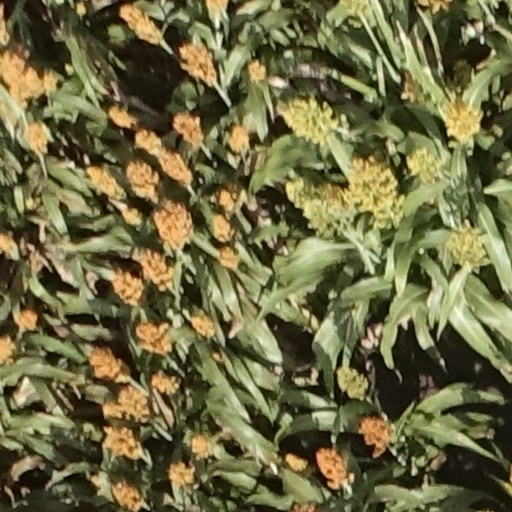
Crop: sorghum